Welcome Way

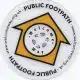

The Welcome Way is a walking route in West Yorkshire, England. It connects Otley, Baildon, Burley in Wharfedale and Bingley, and takes its name from the Walkers are Welcome scheme of which all four towns are members. It was launched in 2015. It is waymarked in both directions, and good public transport connections enable walkers to use the route for a variety of short walks.